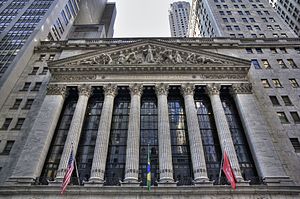
Aktiemarkedet
Verdens største børs for handel med aktier, New York Stock Exchange.
Aktiemarkedet er en samlingsplads hvor handel sker med værdipapirer. Under visse omstændigheder forekommer også lån og bytte.